The Poison Boyfriend

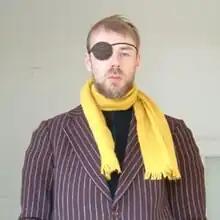
Momus, pictured in 2005.

With Momus enlisting a backup band for "The Poison Boyfriend", the album is a departure from his debut album, and has been described by writer Richard King as a "Gallic-flavoured song cycle." The first seven songs on the album add elements of cabaret pop, such as French accordion and waltzes, to Momus' singer-songwriter format influenced by Leonard Cohen, a style described by "The Rough Guide to Rock" as subdued and sometimes reminiscent of Nick Drake, whereas the last four songs are more upbeat and energetic, featuring synthesisers and drum machines. Several songs, such as "Sex for the Disabled", are said to border on synthpop.